Savannah Protest Movement

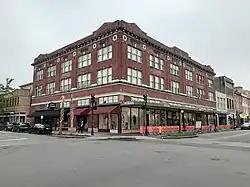
The lunch counter at S. H. Kress & Co. "(pictured 2022)" was one of several businesses targeted by sit-ins.

The Great Depression and, later, the United States's involvement in World War II contributed to the migration of approximately 1 million African Americans from rural areas to the urban centers of the American South, such as Atlanta and Savannah, and by 1940, one-third of the 1 million African Americans in Georgia lived in municipalities with populations greater than 5,000. The war contributed to a surge in employment for African Americans, with many in Savannah finding employment in the war effort and in the city's shipyard. Across the Southern United States, black Americans gained 1 million new jobs during the war. By 1946, Savannah had over 100 black-owned businesses and a growing black middle class, which contributed to a new, developing opposition to discrimination. According to historian Stephen Tuck, "The emergence of small pockets of relatively prosperous black Georgians in cities, therefore, provided the environment from which civil rights leadership could spring". Also during the war, over 100,000 black men were stationed in several military bases in the state. In several bases, such as Camp Gordon near Augusta, Fort Benning near Columbus, and Camp Stewart near Savannah, these African American enlisted men became involved in several instances of militant opposition to discrimination, including a mutiny of black soldiers at Camp Stewart caused primarily by poor living conditions. These acts were, according to Tuck, some of the first acts of militant opposition to discrimination witnessed by African Americans in the state, and following the war, many black veterans became active participants in further anti-discrimination protests.